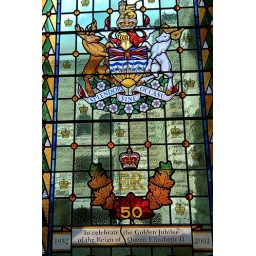
Stained glass windows in the Parliament building in Victoria, BC